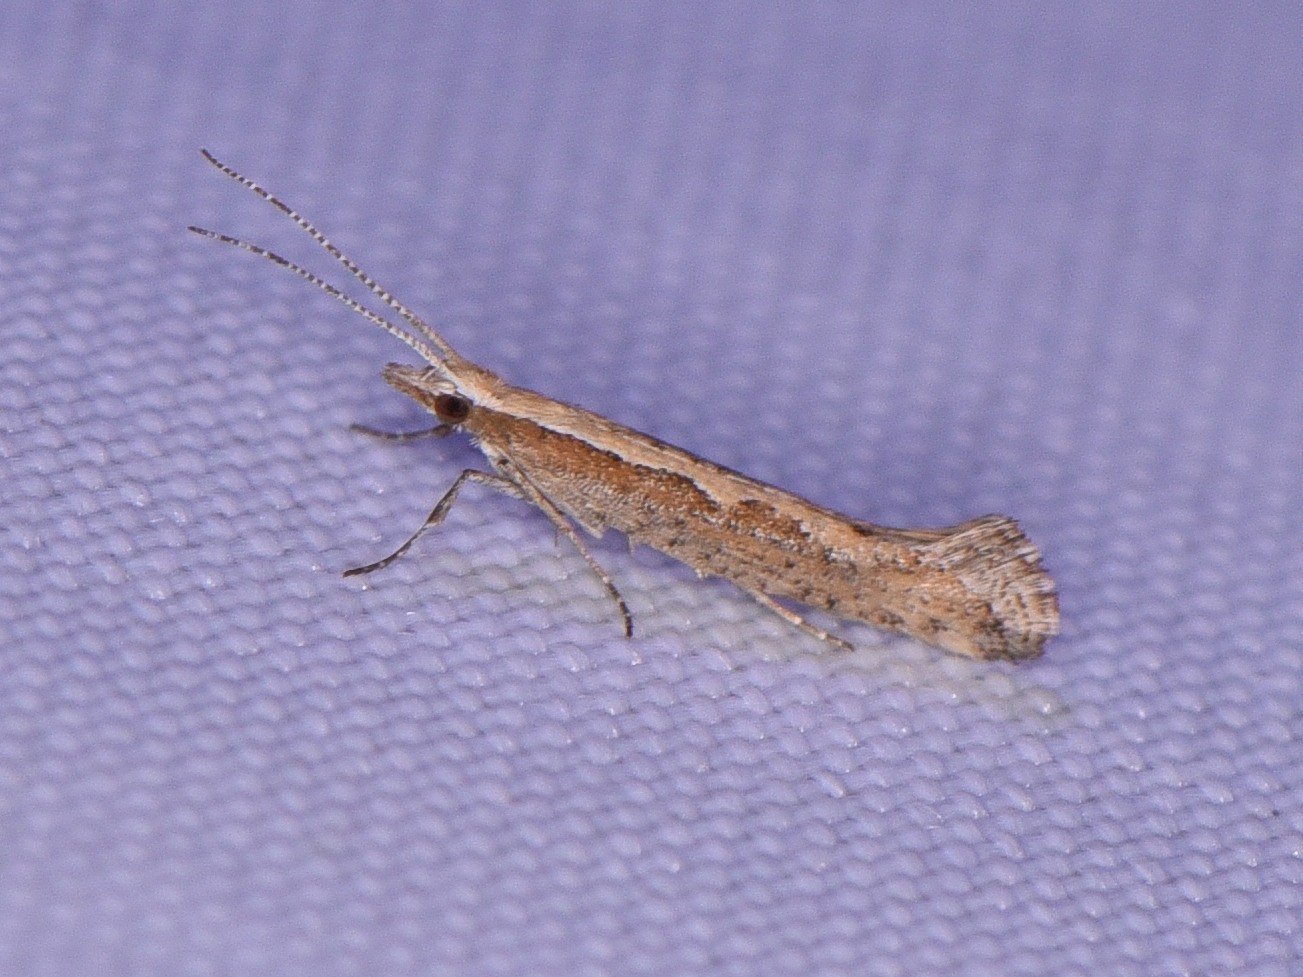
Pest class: diamondback_moth